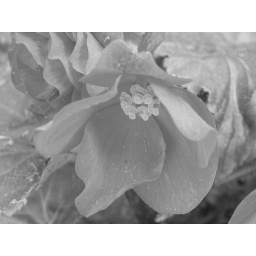
Orange non-stop single begonia photographed in black and white